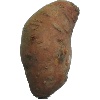
Label: Potato Sweet 1